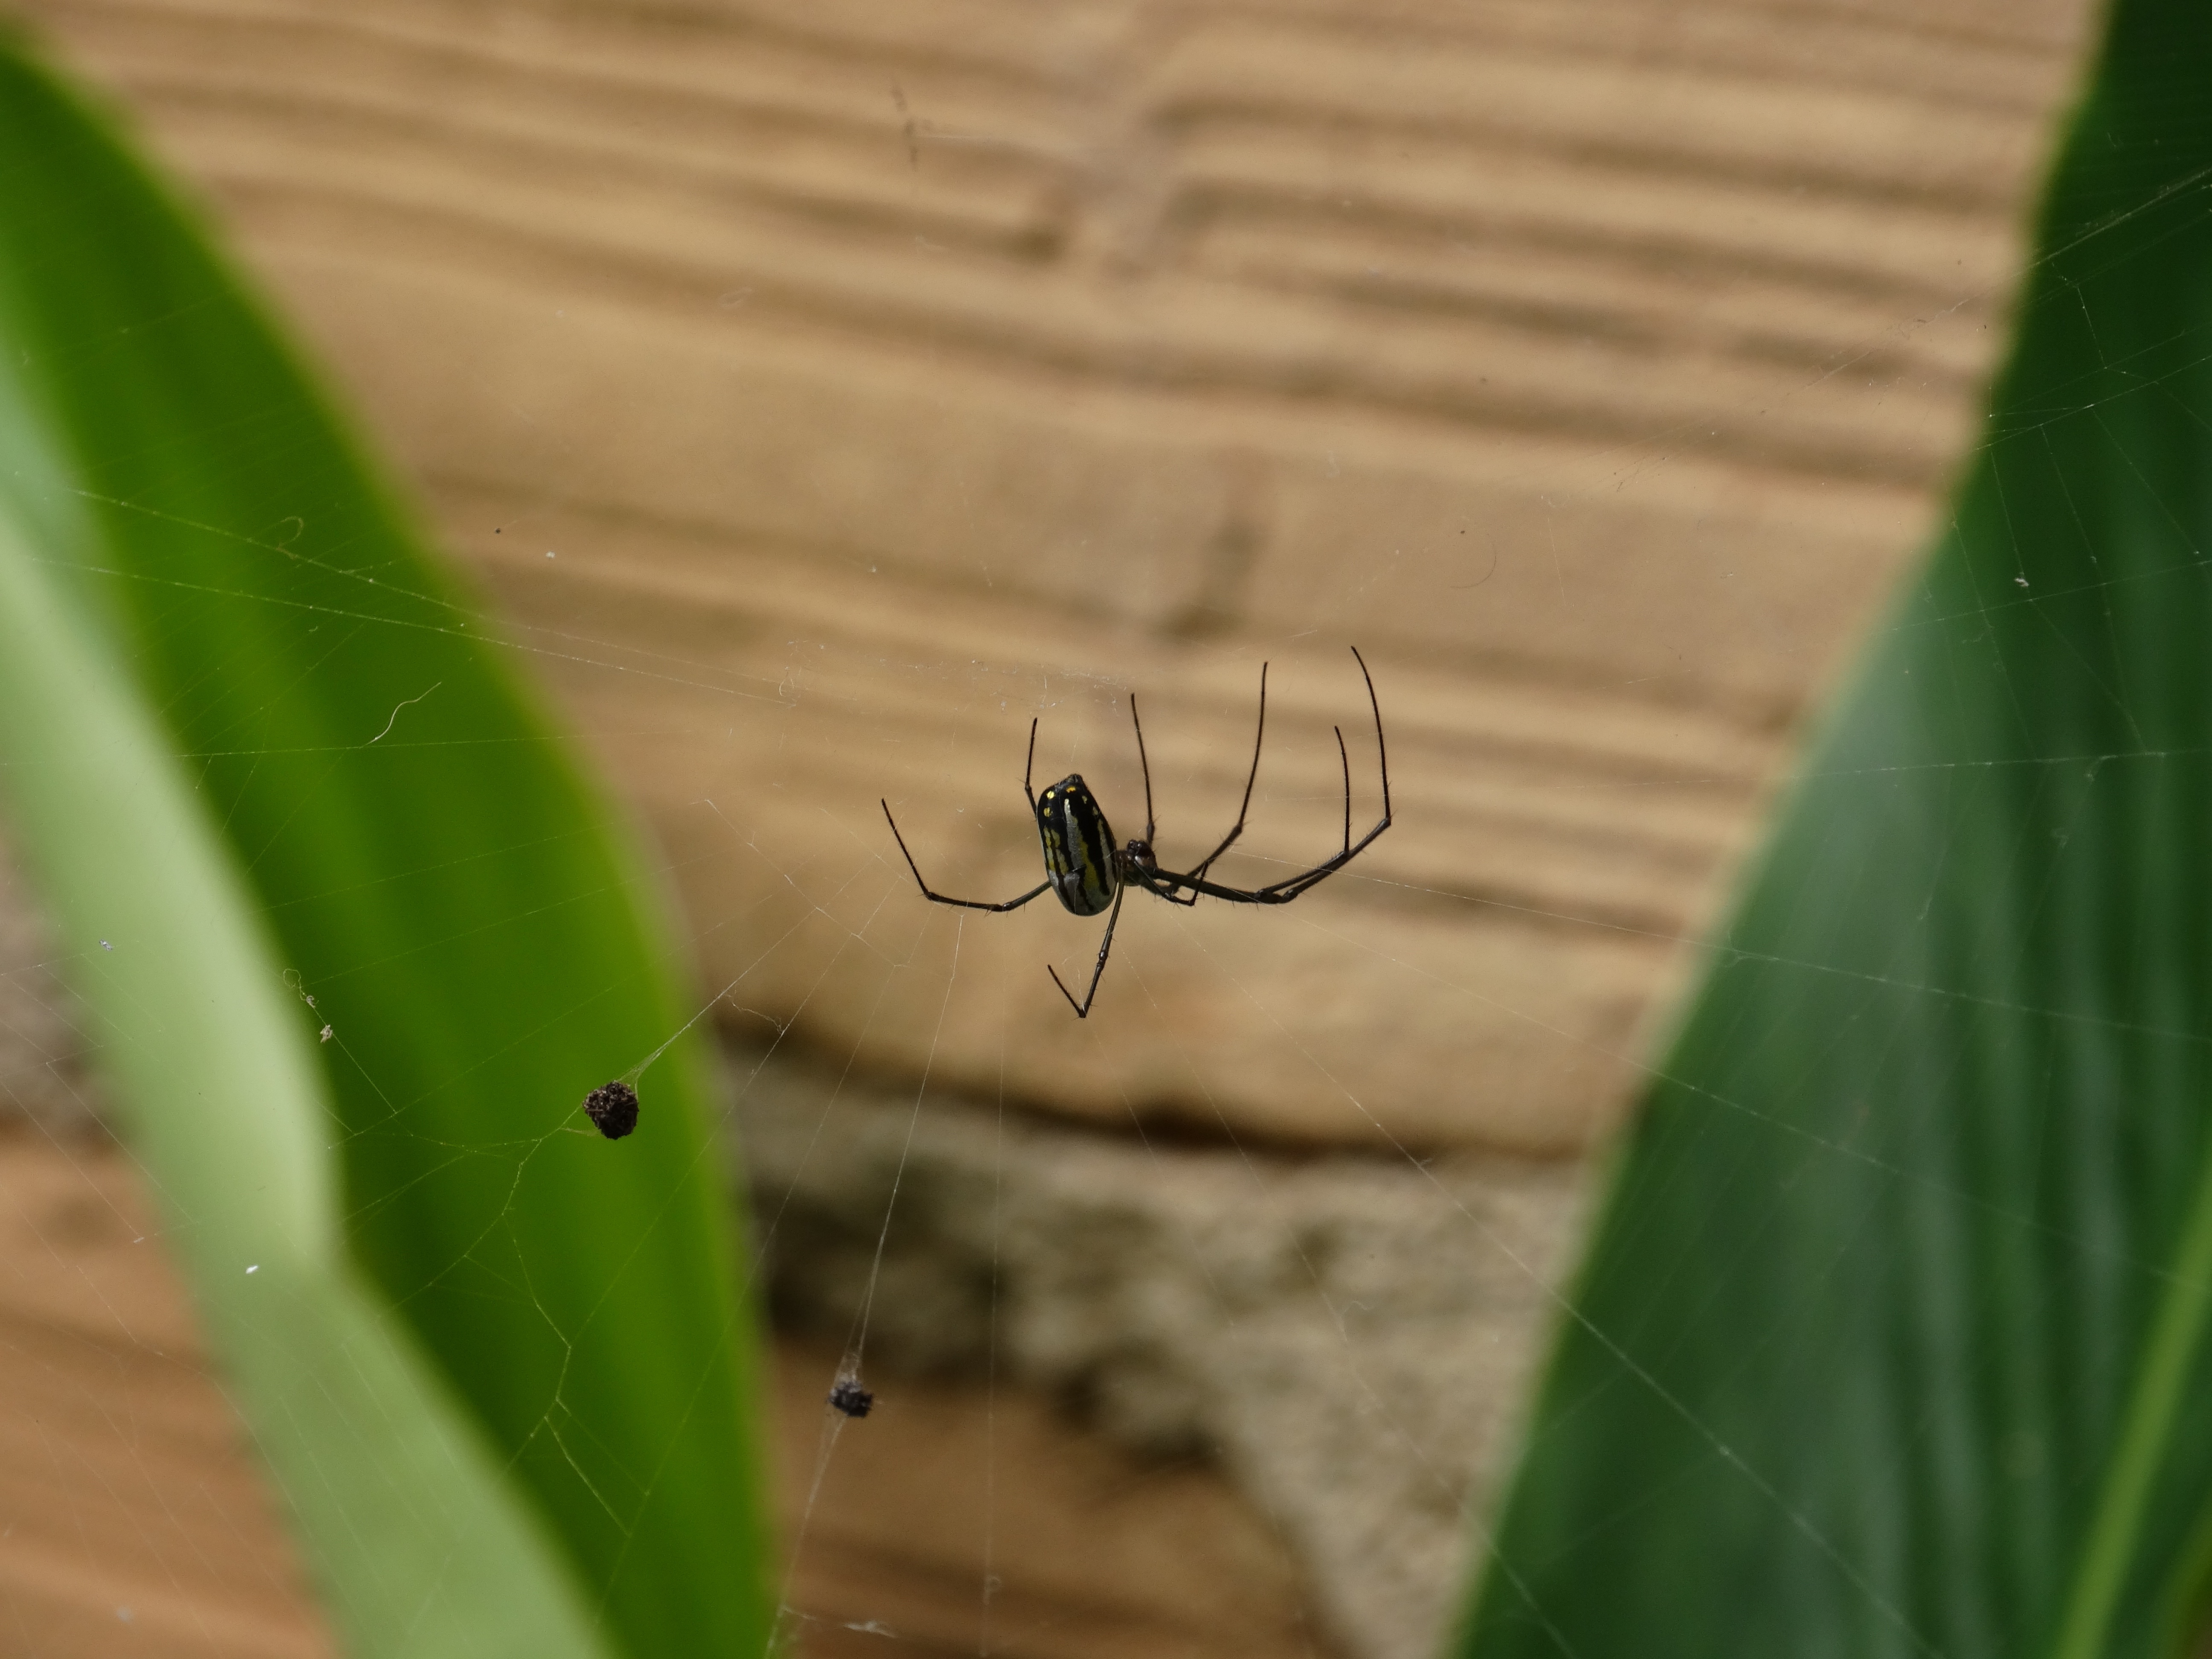
nature, grass, leaf, animal, green, insect, fauna, invertebrate, close up, spider, arachnid, macro photography, arthropod, plant stem